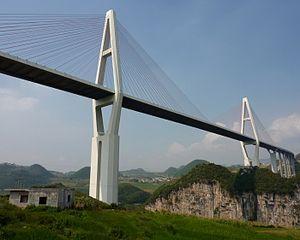
Cette liste de ponts de Chine a pour vocation de présenter une liste de ponts remarquables de Chine, tant par leurs caractéristiques dimensionnelles, que par leur intérêt architectural ou historique et incluant toutes les subdivisions telles que le Tibet et Hong Kong.